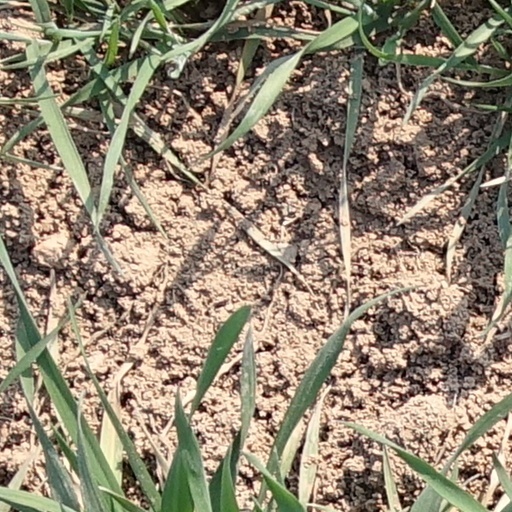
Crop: wheat